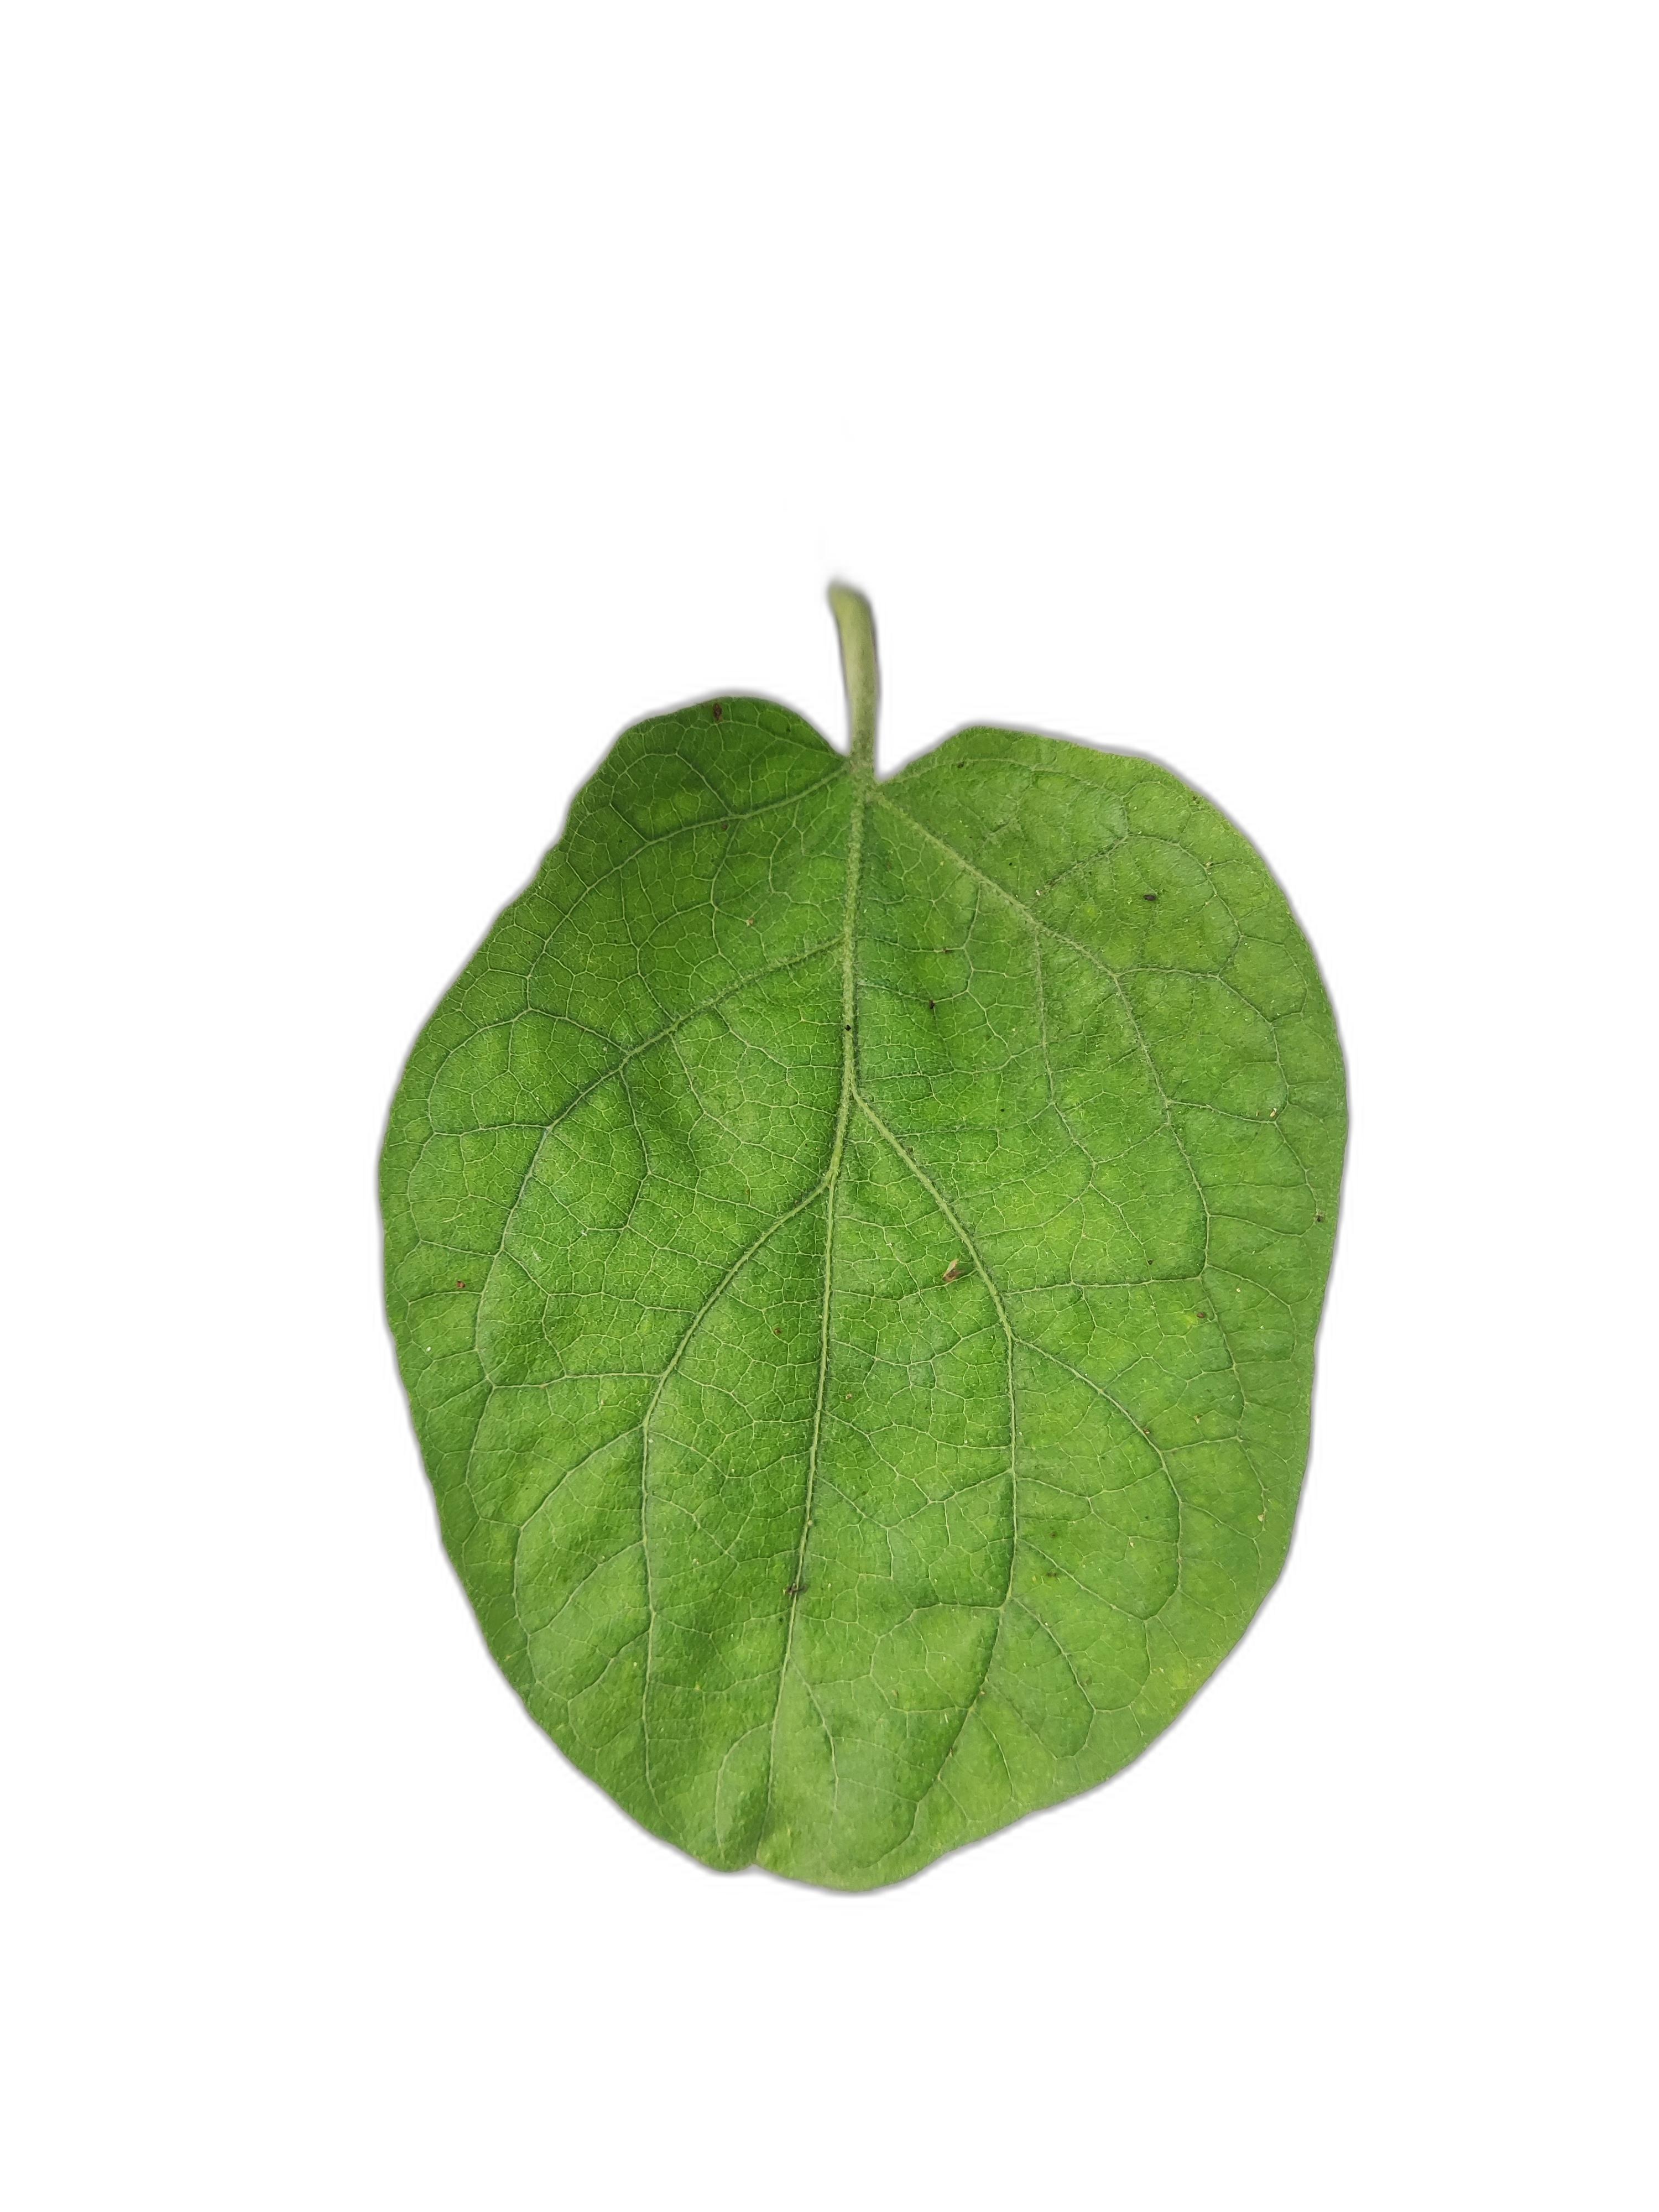
Label: Healthy Leaf